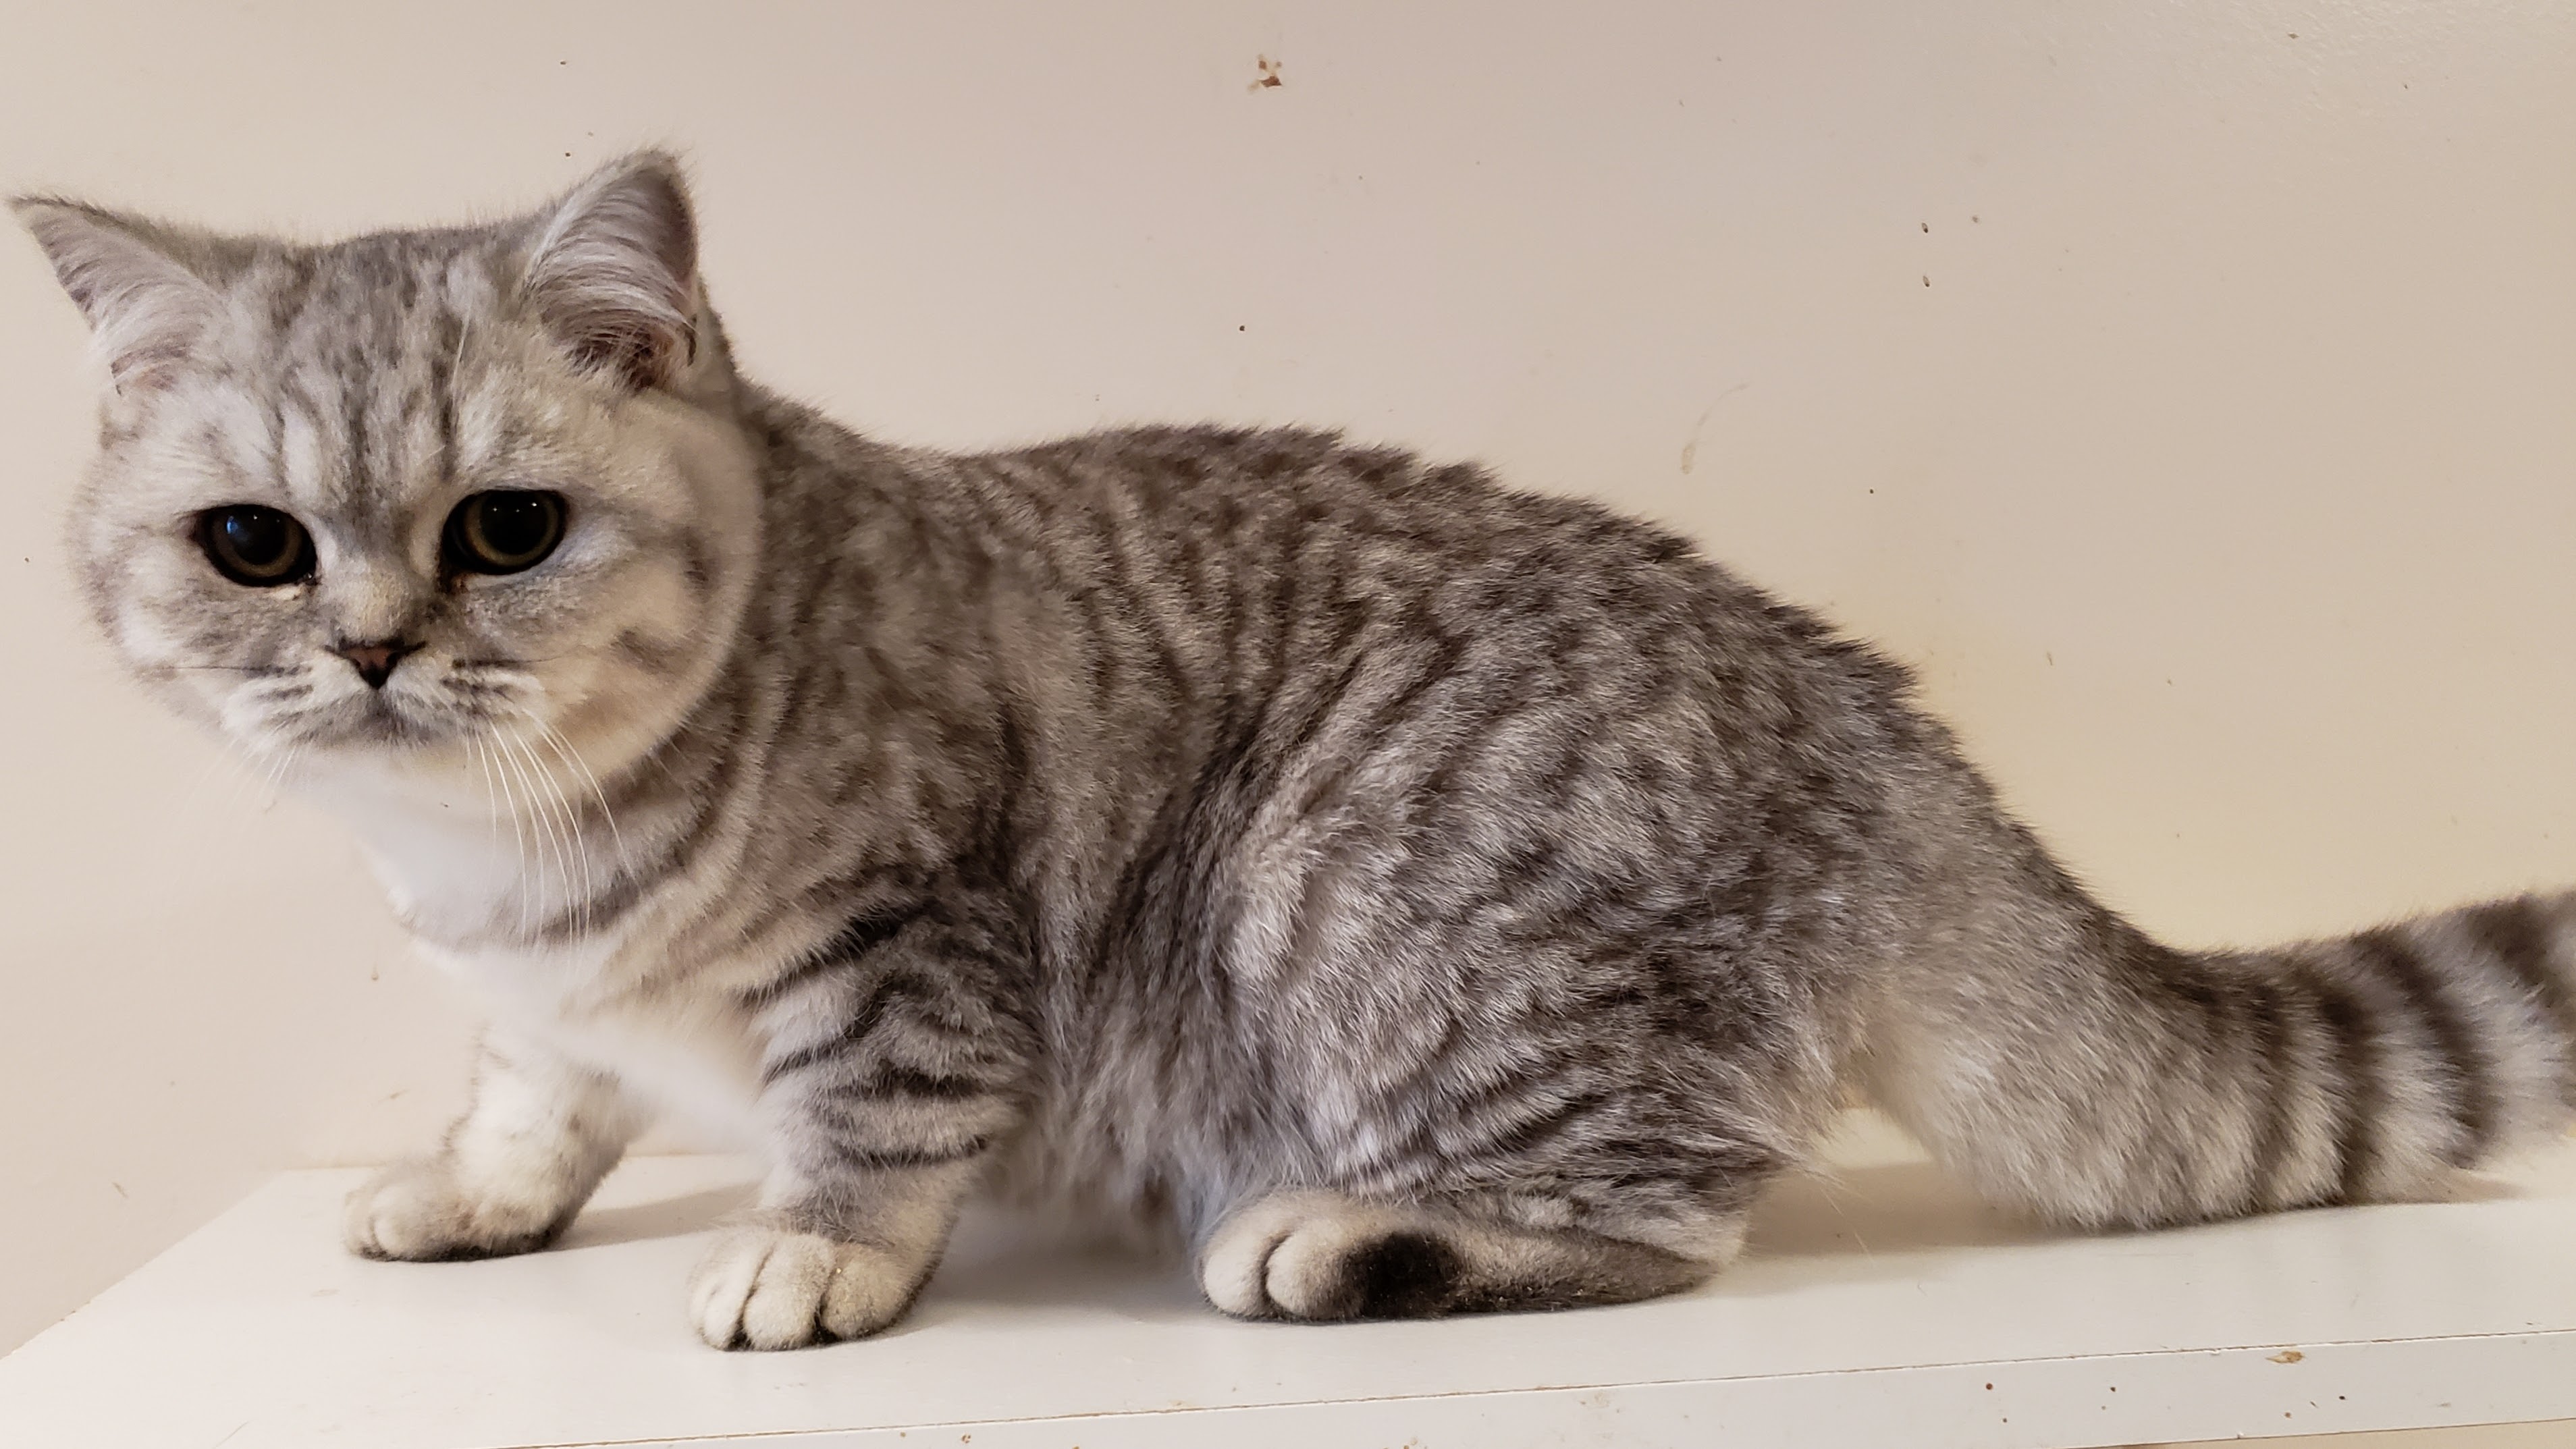
cat, felidae, carnivore, small to medium sized cats, whiskers, tail, snout, paw, domestic short haired cat, fur, terrestrial animal, claw